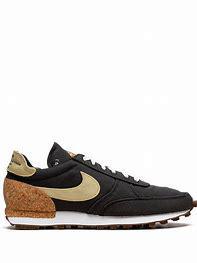
Brand: Nike
Model: Dbreak Type